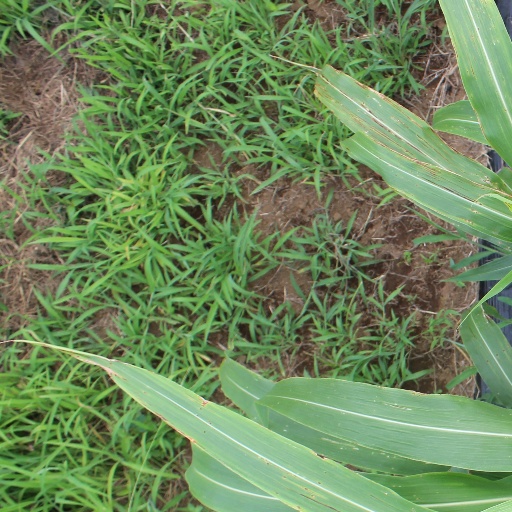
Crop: sorghum